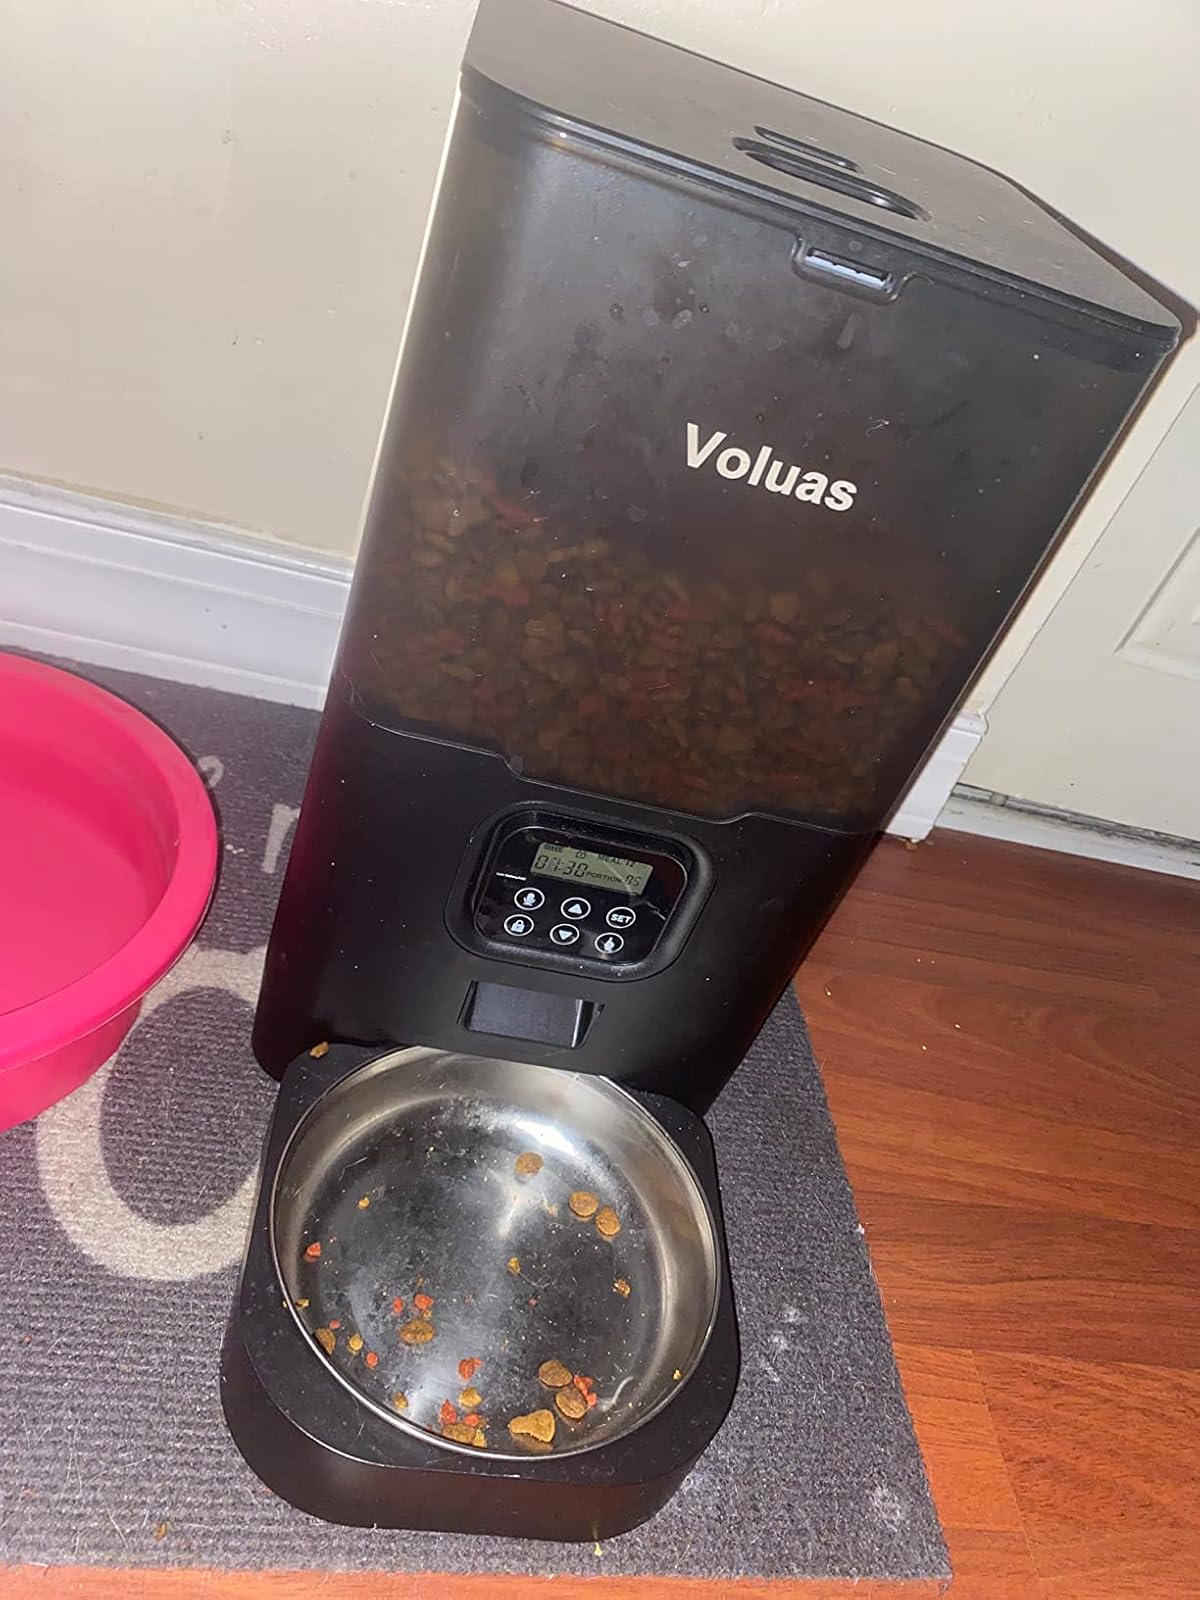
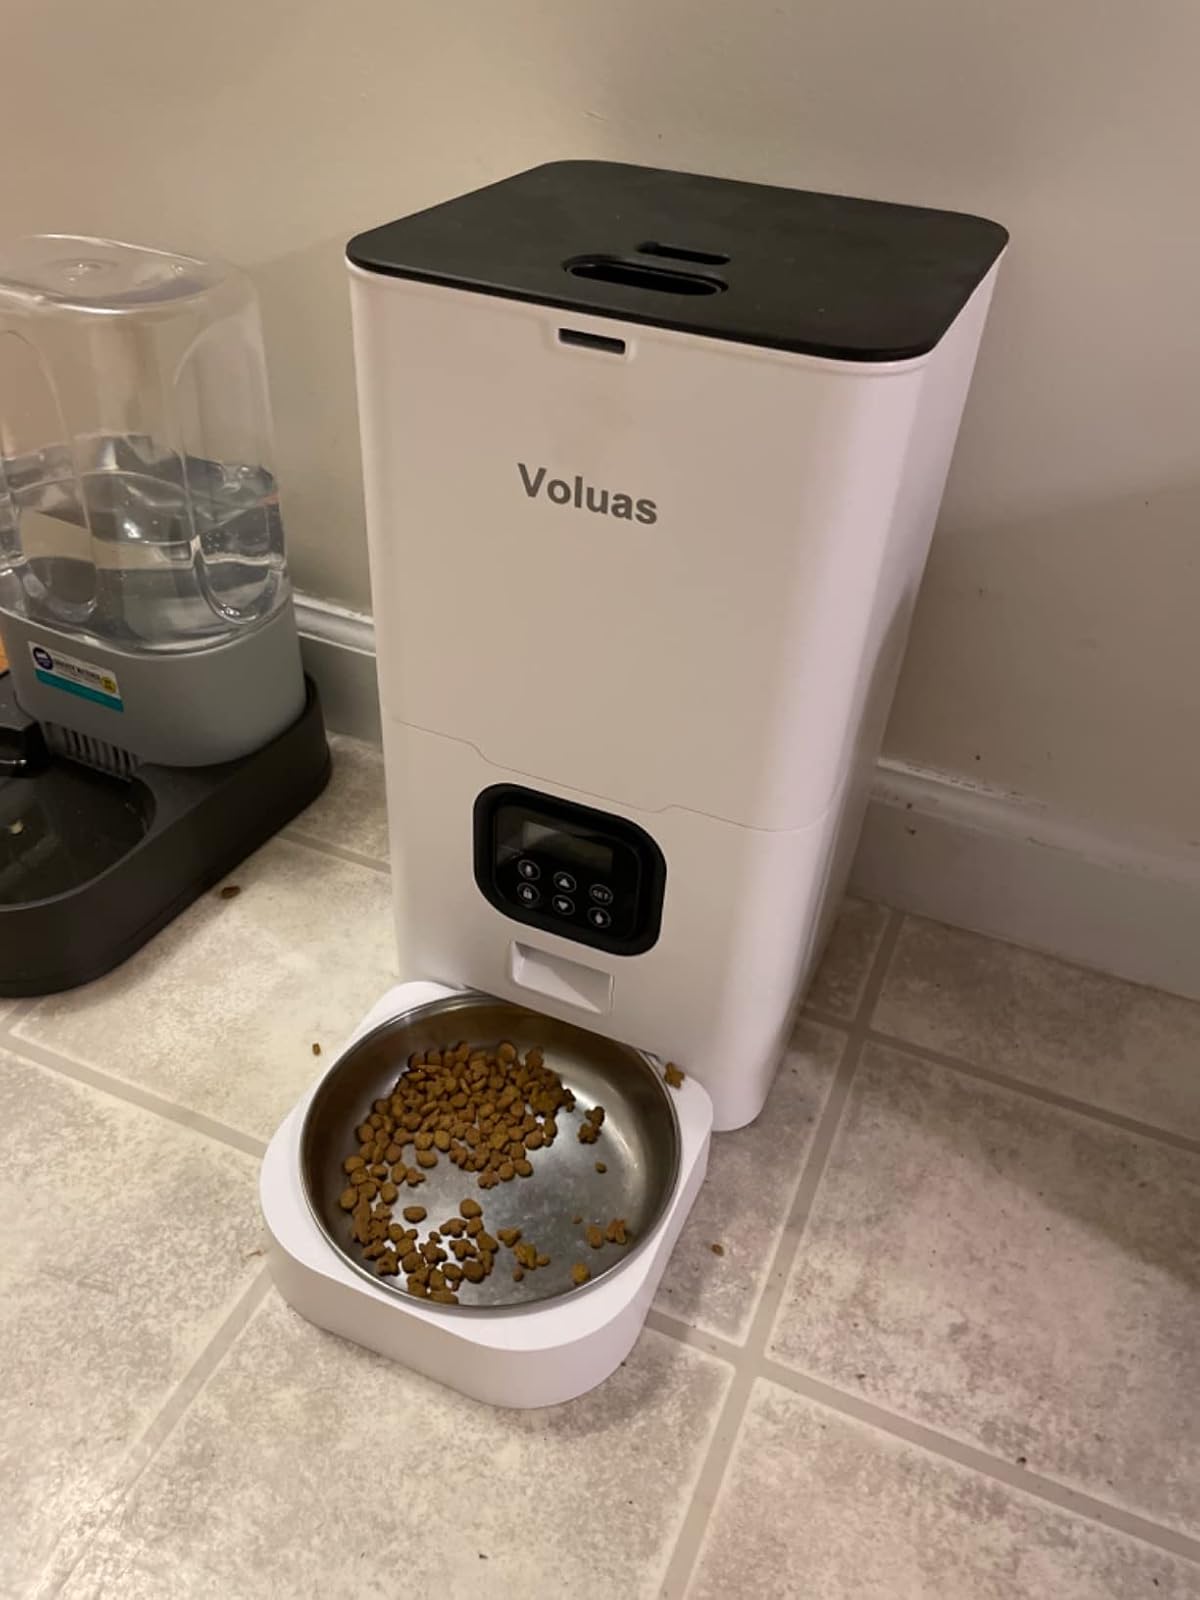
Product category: items_feeder
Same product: no